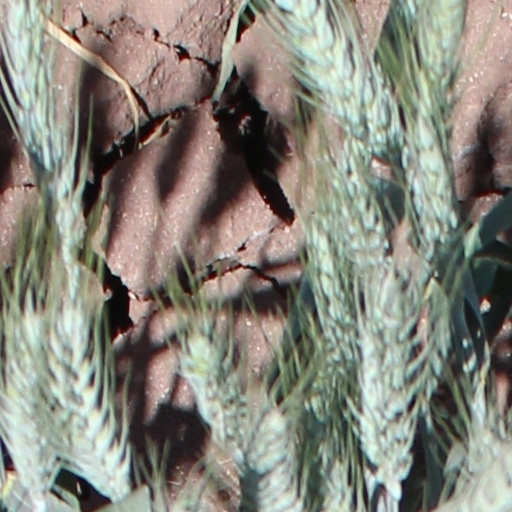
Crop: wheat